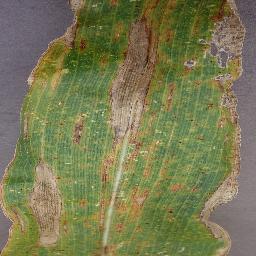
Label: Corn_(Maize)___Northern_Leaf_Blight